History of the first football clubs in Italy

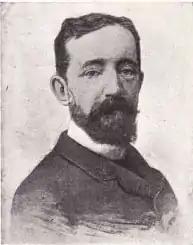
Piero Torrigiani, founder of the "Florence Football Club", in 1898.

In 1893, Genoa CFC was founded in Genoa, the oldest Italian football club still active and the one with the oldest founding document, although it was already active in 1890 without official status, using a pitch lent to the future Genoans by Wilson and McLaren, two Scottish industrialists. Also competing to represent the capital of Liguria at the time were the Società Ginnastica Andrea Doria, founded in 1895, with a football section founded in 1900, and two clubs from the Sampierdarena district (then an independent town, not yet incorporated into the capital): the Liguria Foot Ball Club, founded in 1897, and the Società Ginnastica Sampierdarenese, founded in 1891 but with a football section founded in 1899. The Società Ginnastica Ligure Cristoforo Colombo, founded in 1877, also established a football section, but not until 1907, while the Società Ginnastica Raffaele Rubattino, founded in 1894, did not establish a dedicated section until 1906. Similarly, the Unione Sportiva Sestri Ponente 1897, based in the Genoese suburb of the same name (an autonomous municipality at the time), founded a football section in the century following the one in question, which was later incorporated into the Fratellanza Sportiva Sestrese Calcio 1919, while the "Società Ginnastica Nicolò Barabino", founded in 1897 in Sampierdarena, did not create a specific section for football.